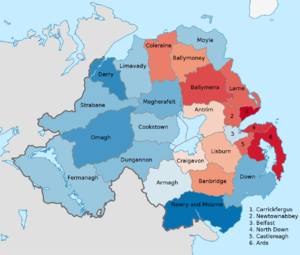
L'Irlande du Nord comptait 1 799 400 habitants en 2010. La densité de population moyenne était de 130 habitants au km².